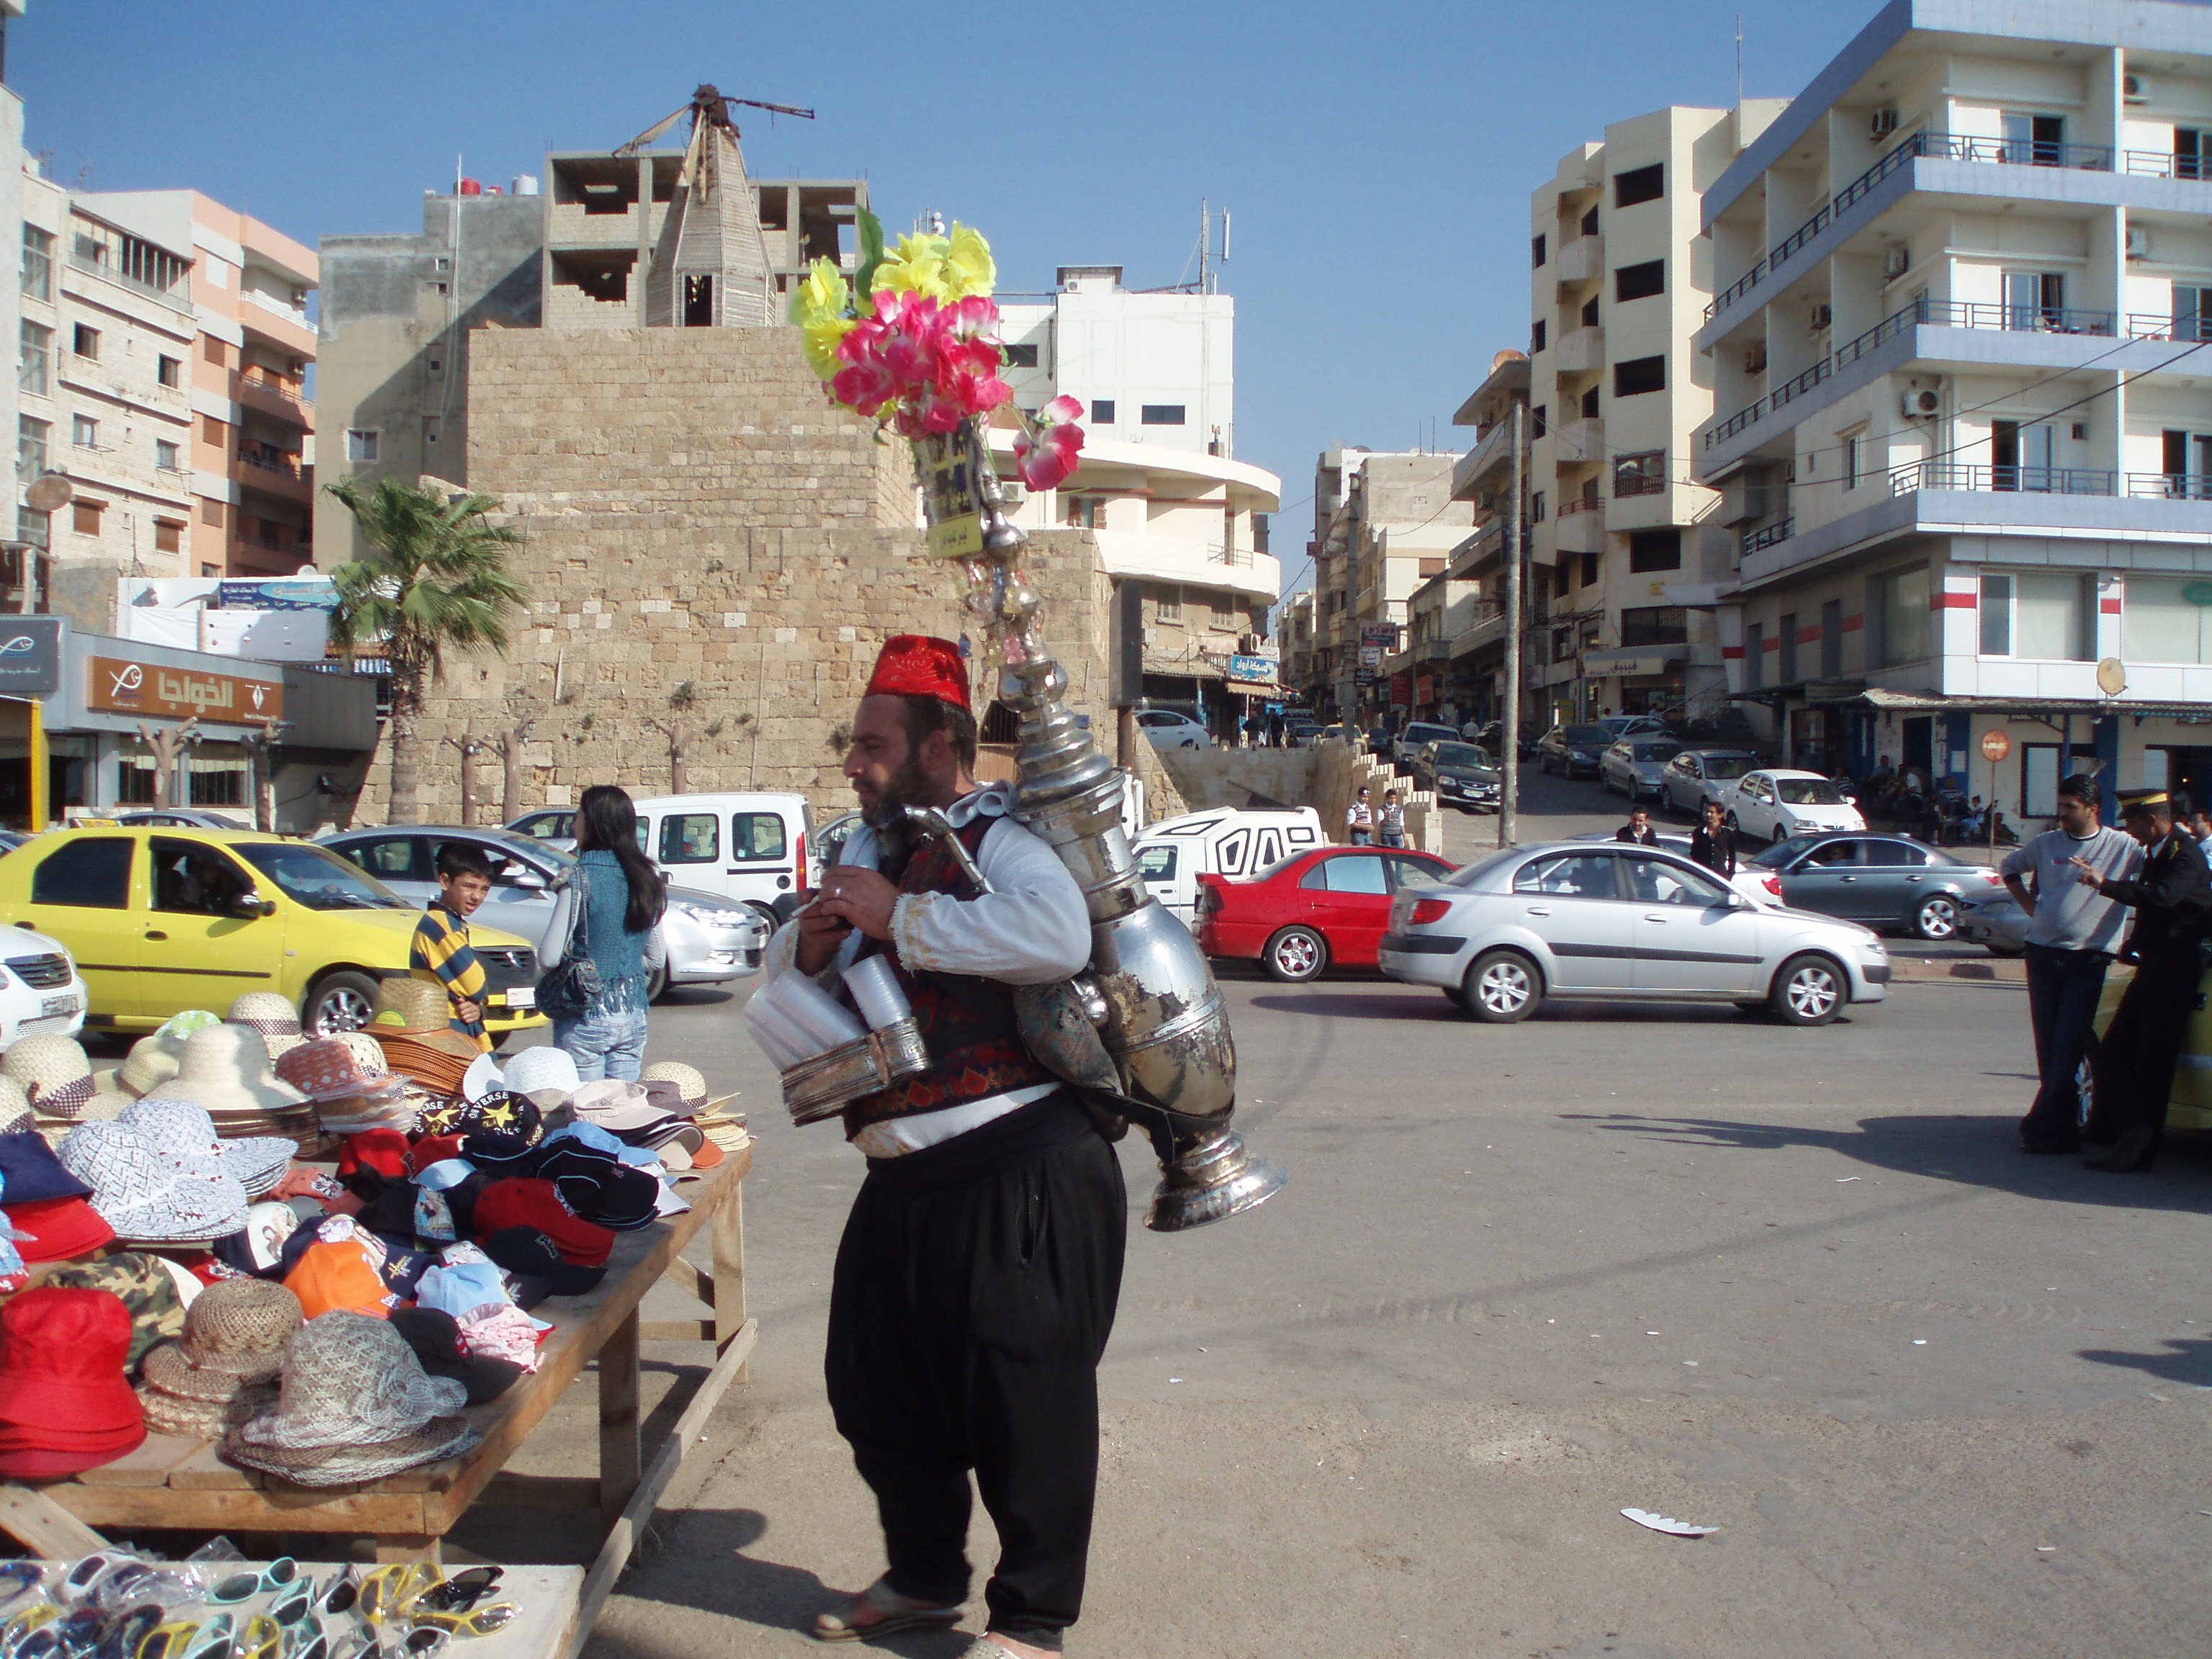
pedestrian, architecture, road, street, urban, crowd, cityscape, travel, festival, buildings, cars, parked, vendors, syria, street vendors, baniyas